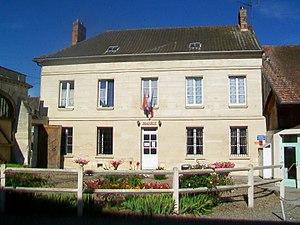
La mairie, au hameau des Bordeaux de Saint-Clair, route de Rouen (ancienne RN 14).